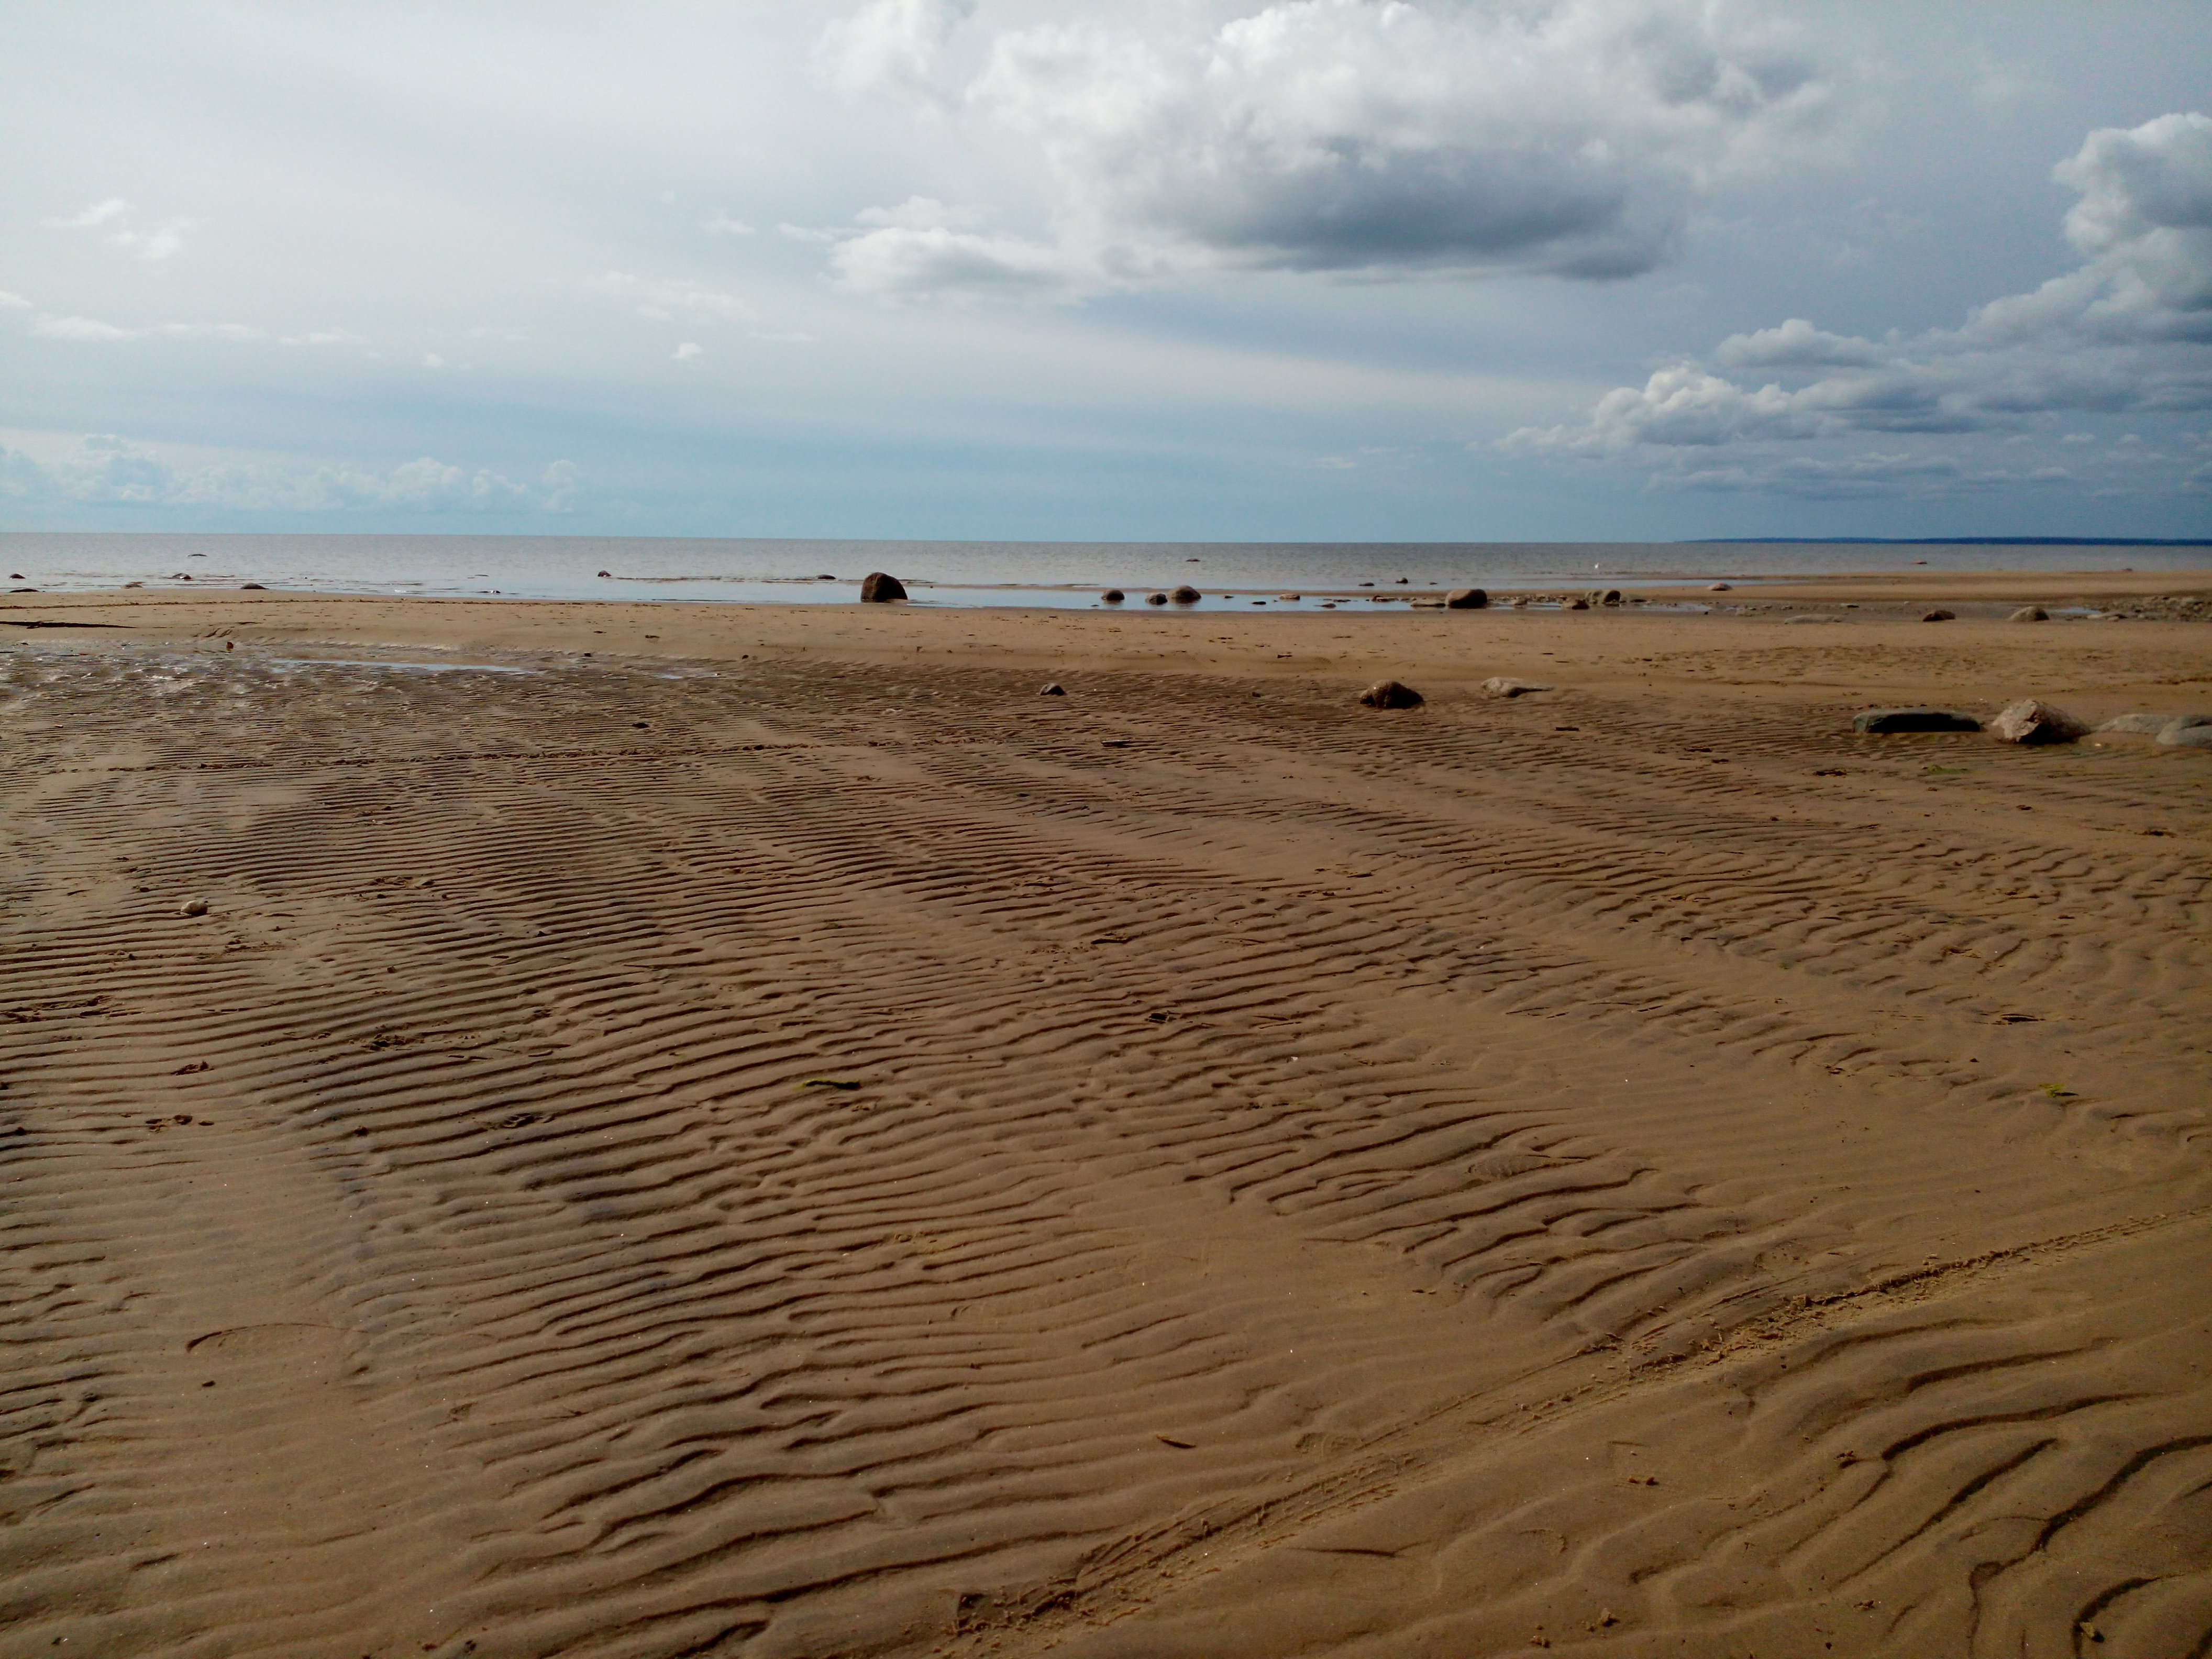
beach, landscape, sea, coast, sand, horizon, dune, material, habitat, landform, erg, mudflat, natural environment, aeolian landform